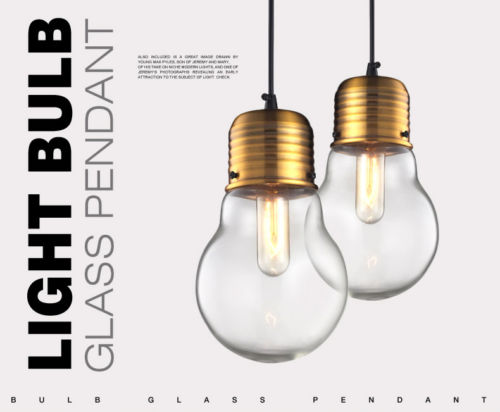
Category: lamp